Social impact of the COVID-19 pandemic in the United Kingdom

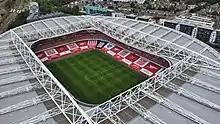
Competitive sport eventually resumed with games being played without spectators.

According to data from the National Police Chiefs' Council, around 9,000 people were issued fines for breaking lockdown rules in England and Wales, between 27 March and 27 April. National Police Chiefs’ Council figures from 27 March to 11 May (the date when fines in England increased) showed that more than 14,000 fines were issued for breaking lockdown rules in England and Wales. There were 862 repeat offenders in the figures with one person fined 9 times. The Easter weekend (11 and 12 April) had the highest amount of fines issued within the period. The Crown Prosecution Service stated 56 people were wrongly charged, mainly due to Welsh regulations being applied in England and vice versa. In the first two weeks of the coronavirus police powers being introduced more than 500 fixed penalty notices were issued in Scotland. Police Scotland figures from 6 April to 6 May showed that there had been 21,487 breaches of lockdown rules. The figures highlighted that people were attracted to rural beauty spots with two areas Loch Lomond and Stirling in the top five areas of Scotland for breaches. When caught breaking lockdown black people were given fines twice as often as white people by the Metropolitan Police.